Toccoa, Georgia

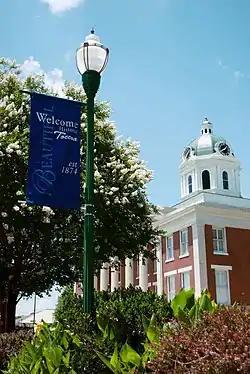
Stephens County Courthouse in downtown Toccoa

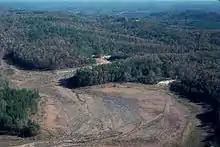
Kelly Barnes Lake after the dam break, 1977

Amtrak's Crescent connects Toccoa with the cities of New York, Philadelphia, Baltimore, Washington, Charlotte, Atlanta, Birmingham, and New Orleans. The Amtrak station is at 47 North Alexander Street. The Amtrak line is shared with the Norfolk Southern Railway. Before Amtrak, Toccoa was a stop on the "Airline Belle," a regional train of the Southern Railway from 1879 to 1931.